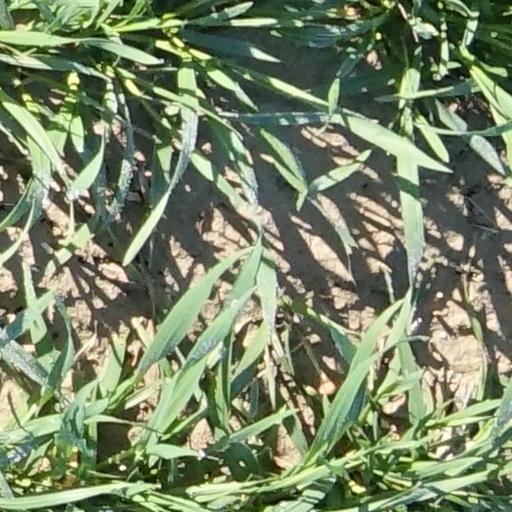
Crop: wheat